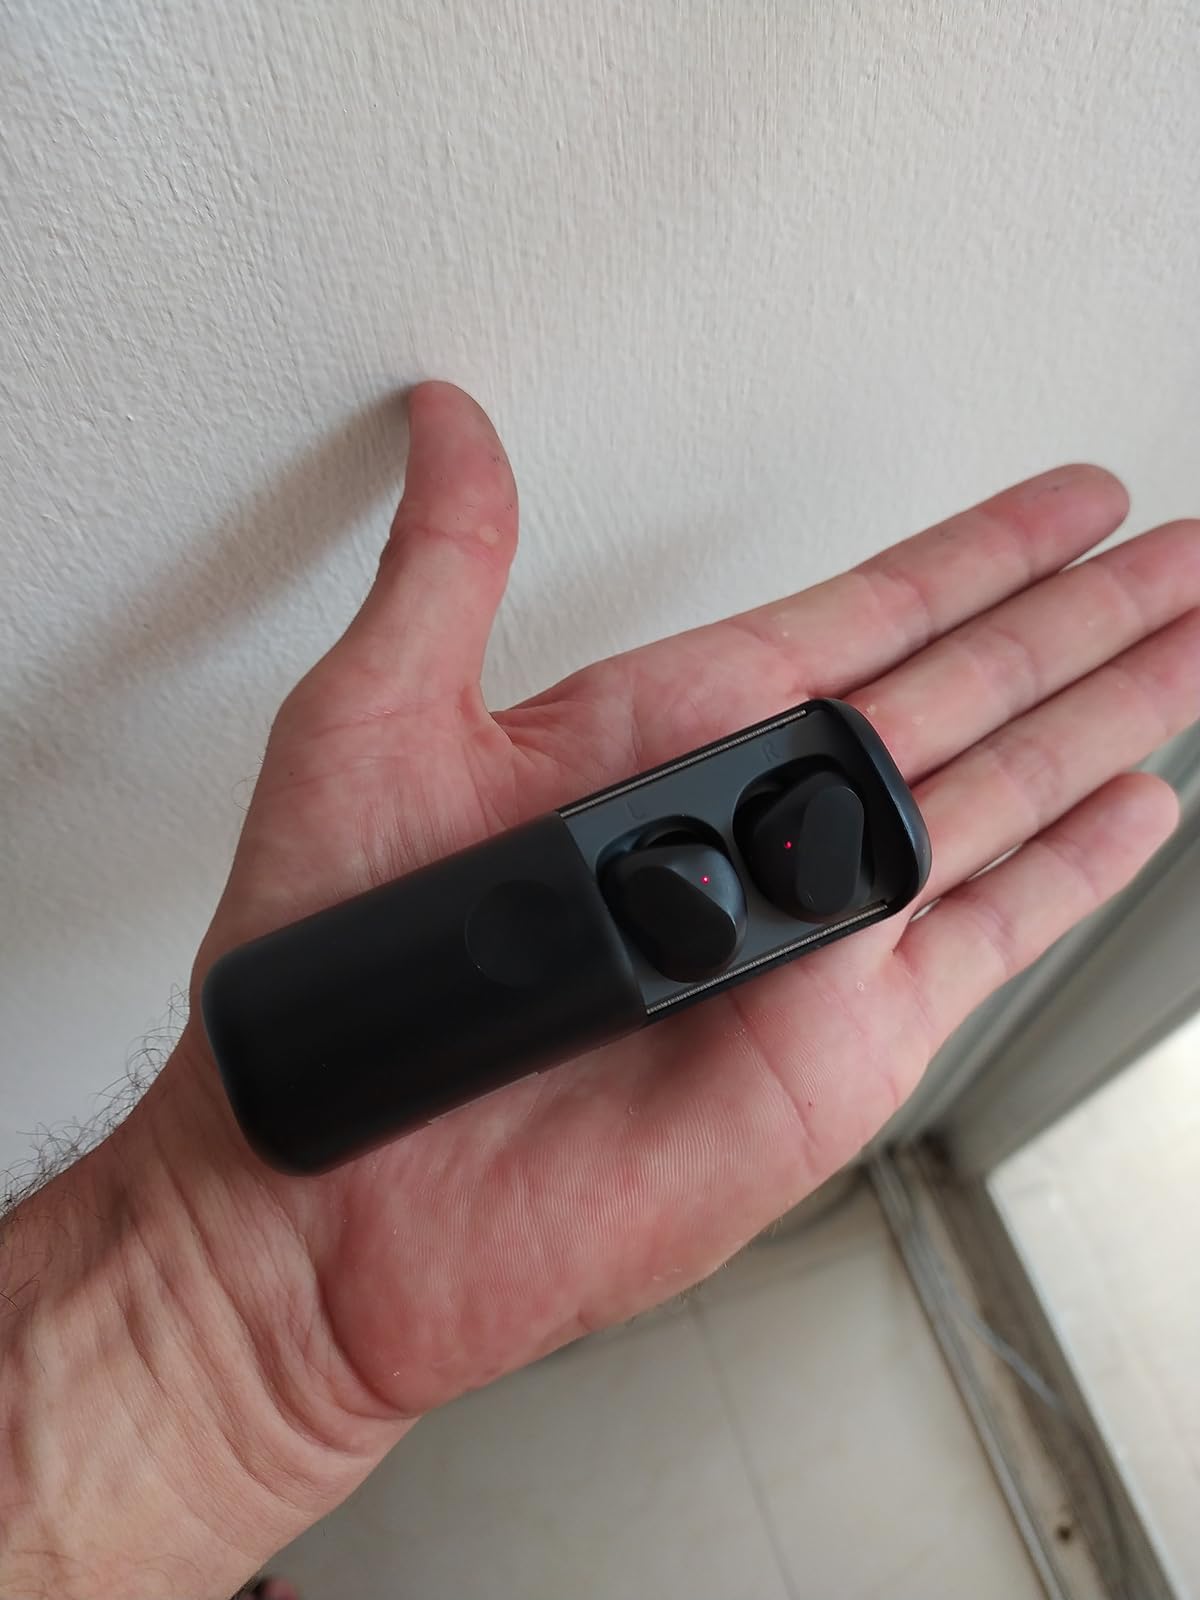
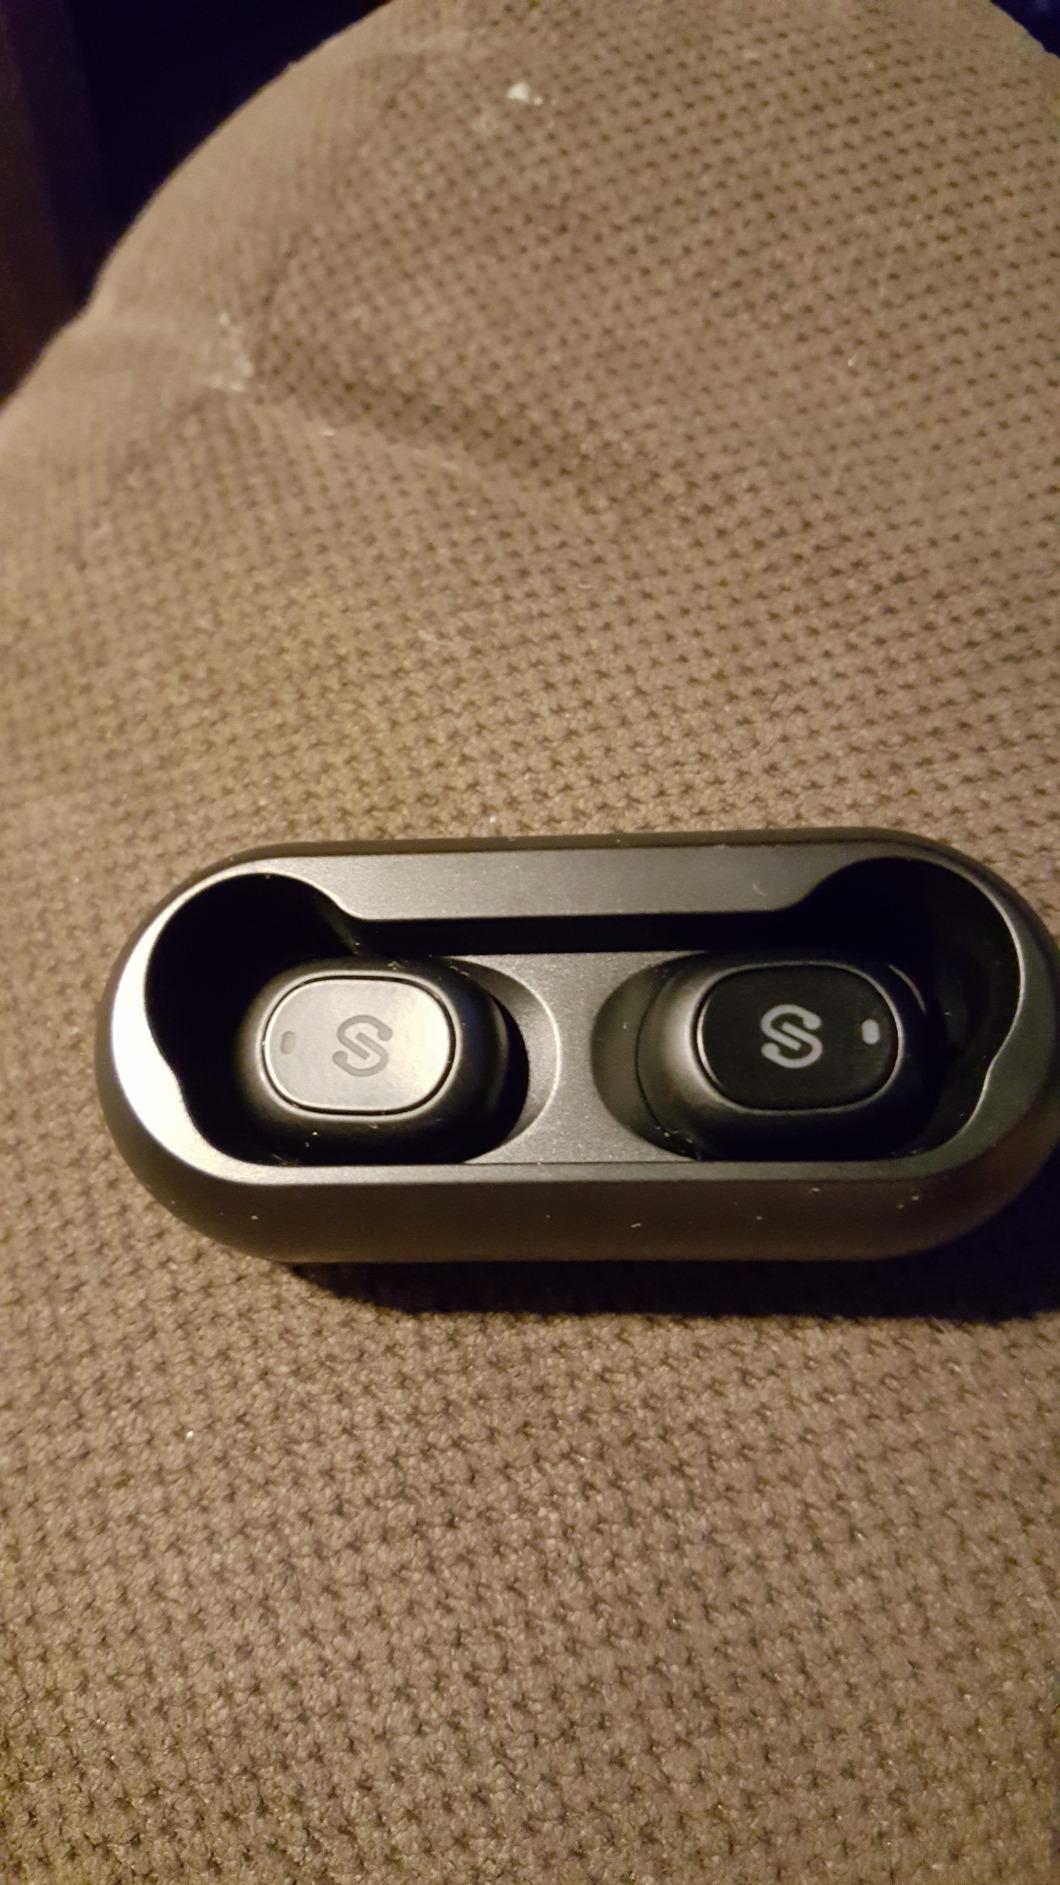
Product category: earbuds
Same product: no